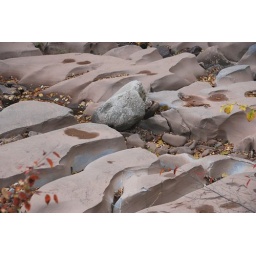
Dry river bed that is shape by water for thousands of years.